Describe the emotion expressed in this image:  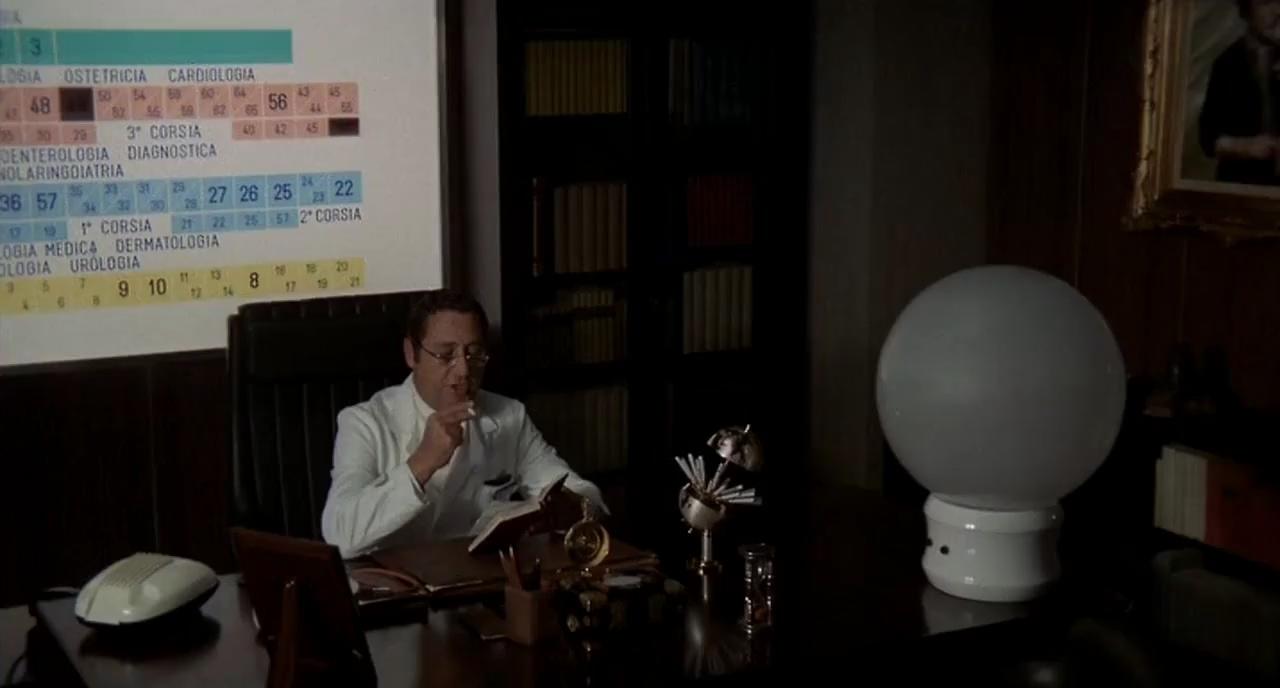
This person displays Suffering, valence and arousal with moderate intensity.